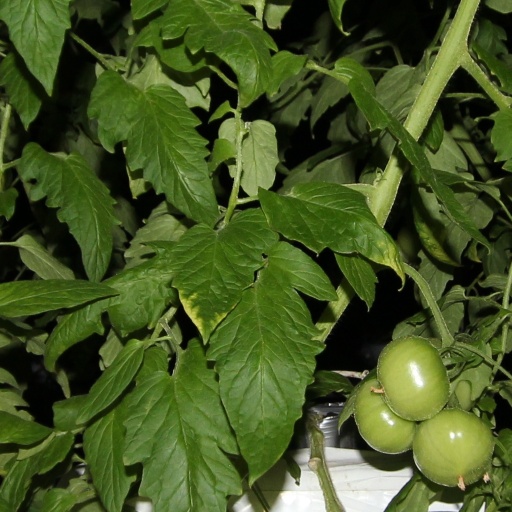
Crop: tomato